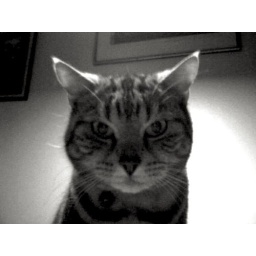
May 2006. Stig the cat in a favourable pose. On the kitchen table.